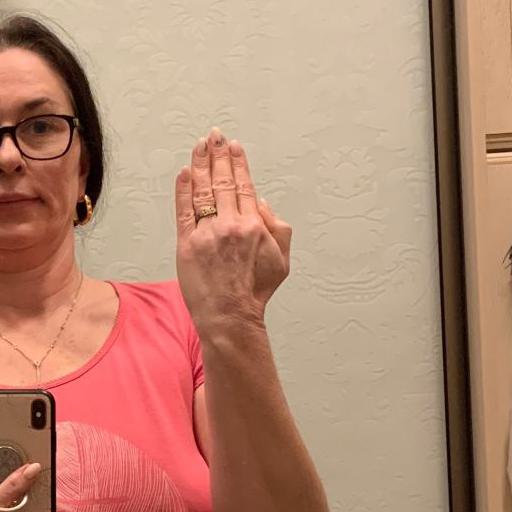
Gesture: stop_inverted